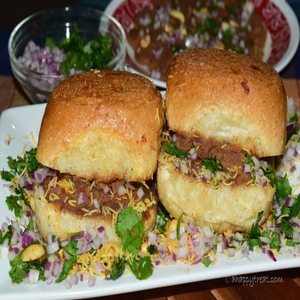
Dish: dabeli